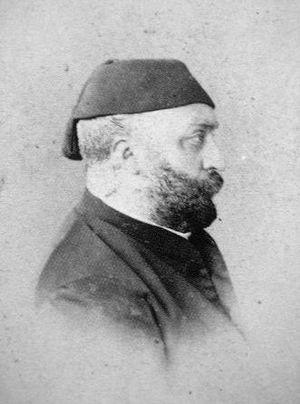
Les Abdullah Frères — un groupe de trois frères, formé de Vichen, Hovsep et Kevork Abdullahian — sont des photographes ottomans d'origine arménienne ayant acquis une renommée internationale durant la période de fin de l'Empire ottoman. Ils prenaient des photos de vues panoramiques et d'individus célèbres, dont notamment des sultans ottomans. La plupart de leurs photographies sont de style orientaliste et ont été prises dans l'Empire ottoman.